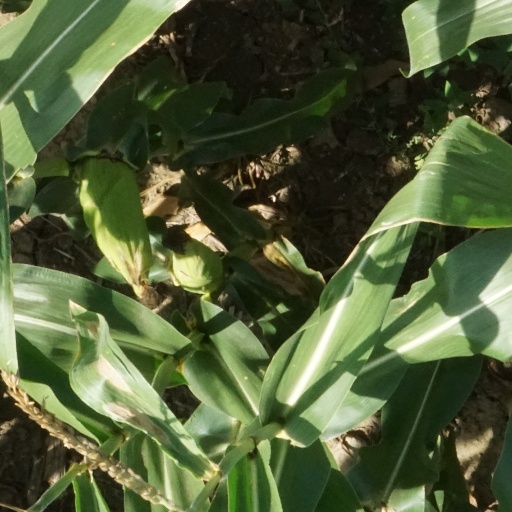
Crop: maize; corn